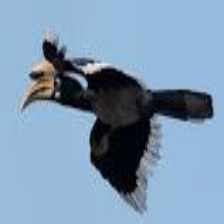
Species: AFRICAN PIED HORNBILL
Scientific name: TOCKUS FASCIATUS
ImageNet parent category: hornbill